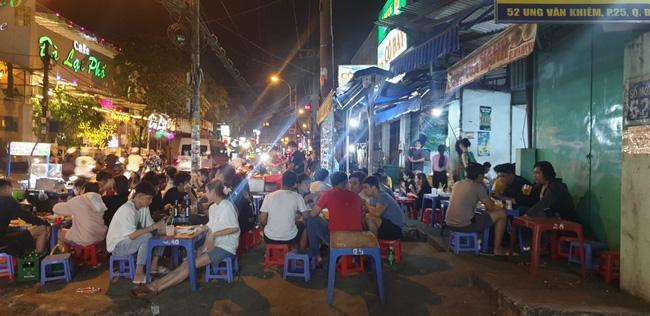
có một chiếc bàn trống phía sau lưng người đàn ông mặc áo màu đỏ